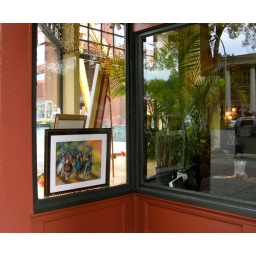
Store window on Broadway - main street in Saratoga